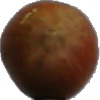
Label: Nut Forest 1